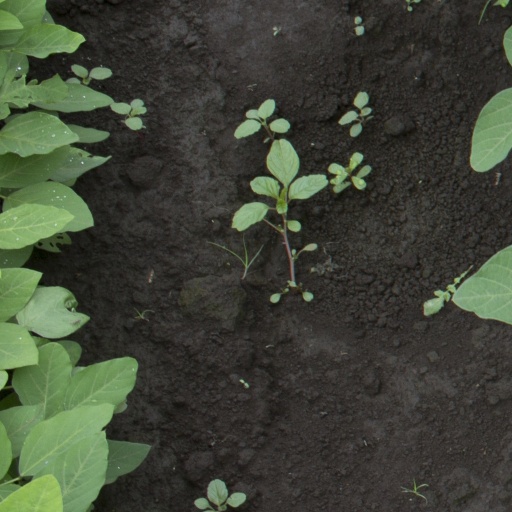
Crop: soybean